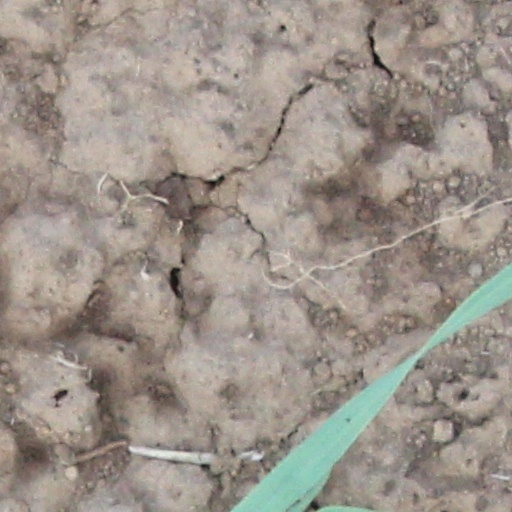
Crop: wheat